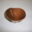
Label: bowl